Greenock

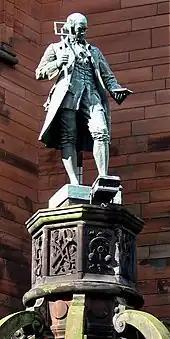
James Watt's statue of 1908 by Henry Charles Fehr at the original James Watt College building, which marks the site of his birthplace.

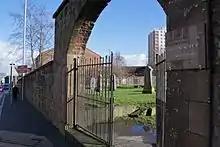
Cemetery entrance from Inverkip Street, with plaque commemorating John Galt.

Historically, the town relied on shipbuilding, sugar refining and wool manufacturing for employment, but none of these industries are today part of Greenock's economy. More recently the town relied heavily on electronics manufacture. However, this has given way mostly to: call centre business, insurance, banking and shipping export.